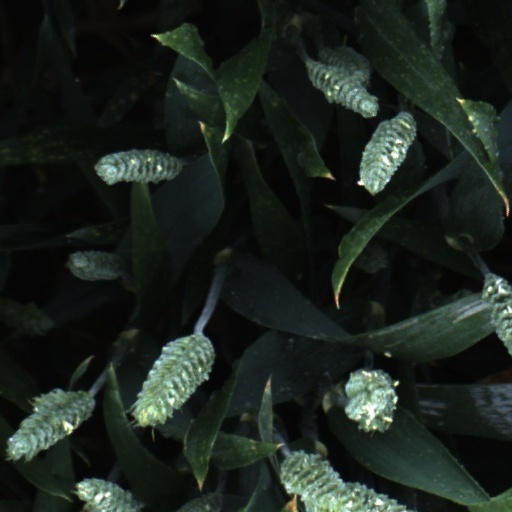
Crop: wheat